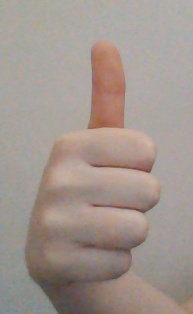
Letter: aleff